KJOL (AM)

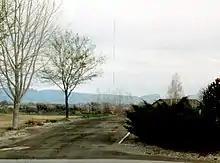
KJOL transmitter tower (shared with KTMM)

KJOL signed on the air on June 19, 1957 and was first licensed, as KSTR, to the Mountain States Broadcasting Company in Grand Junction, for 5,000 watts daytime-only on 620 kHz. The station changed its call sign to KKTK on March 1, 1994, to KKGM on October 12, 1994, and to KBZS on September 2, 1996.